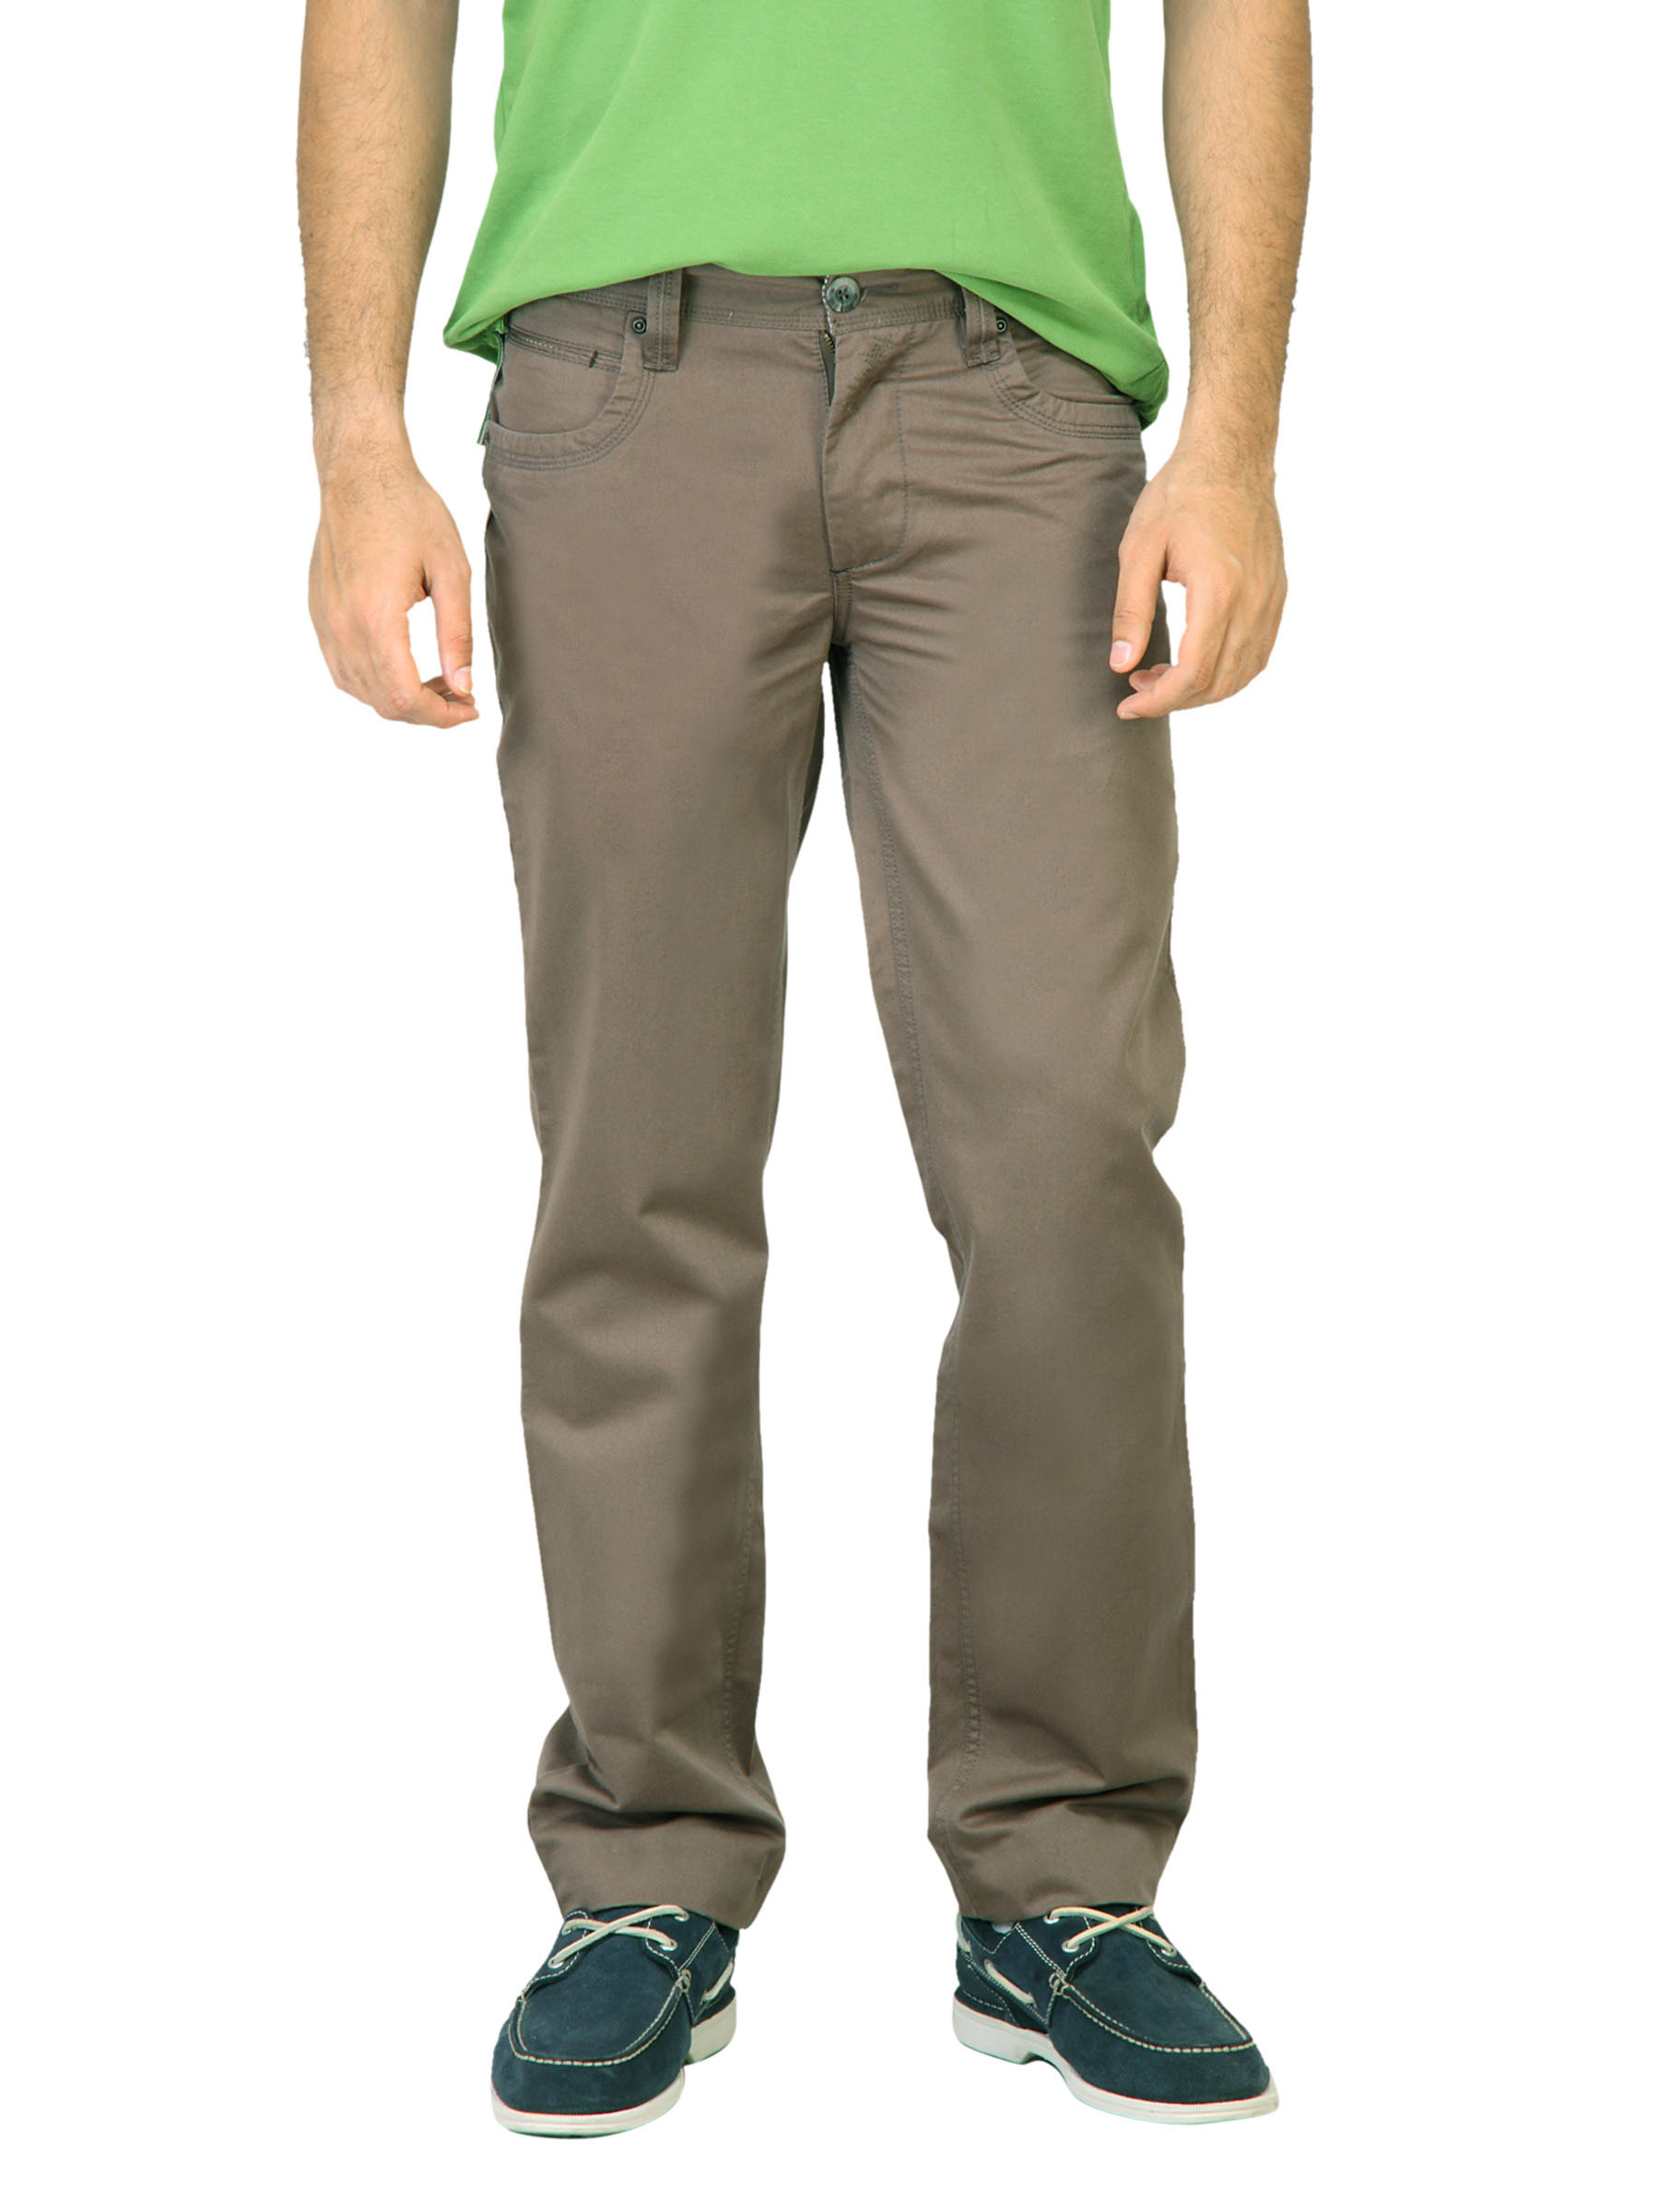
Basics Men Mid Brown Trousers
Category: Apparel / Bottomwear / Trousers
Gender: Men
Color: Brown
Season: Fall 2011
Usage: Casual